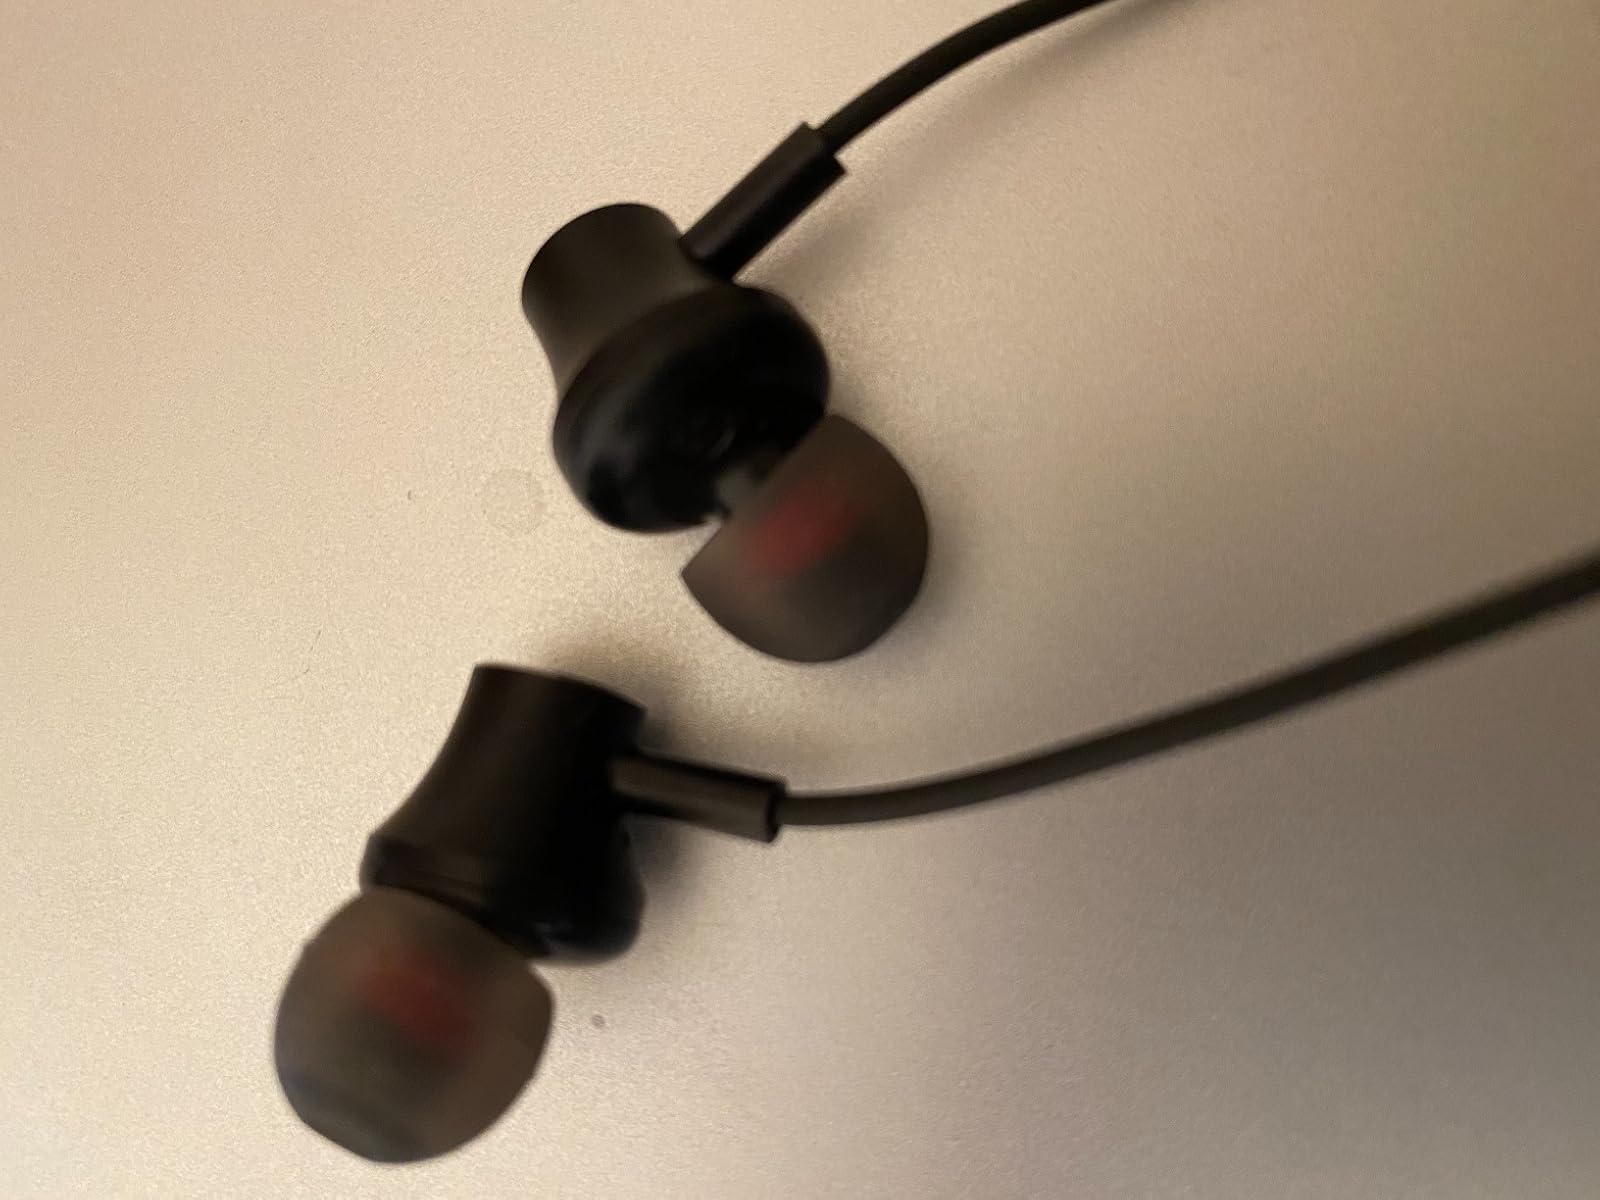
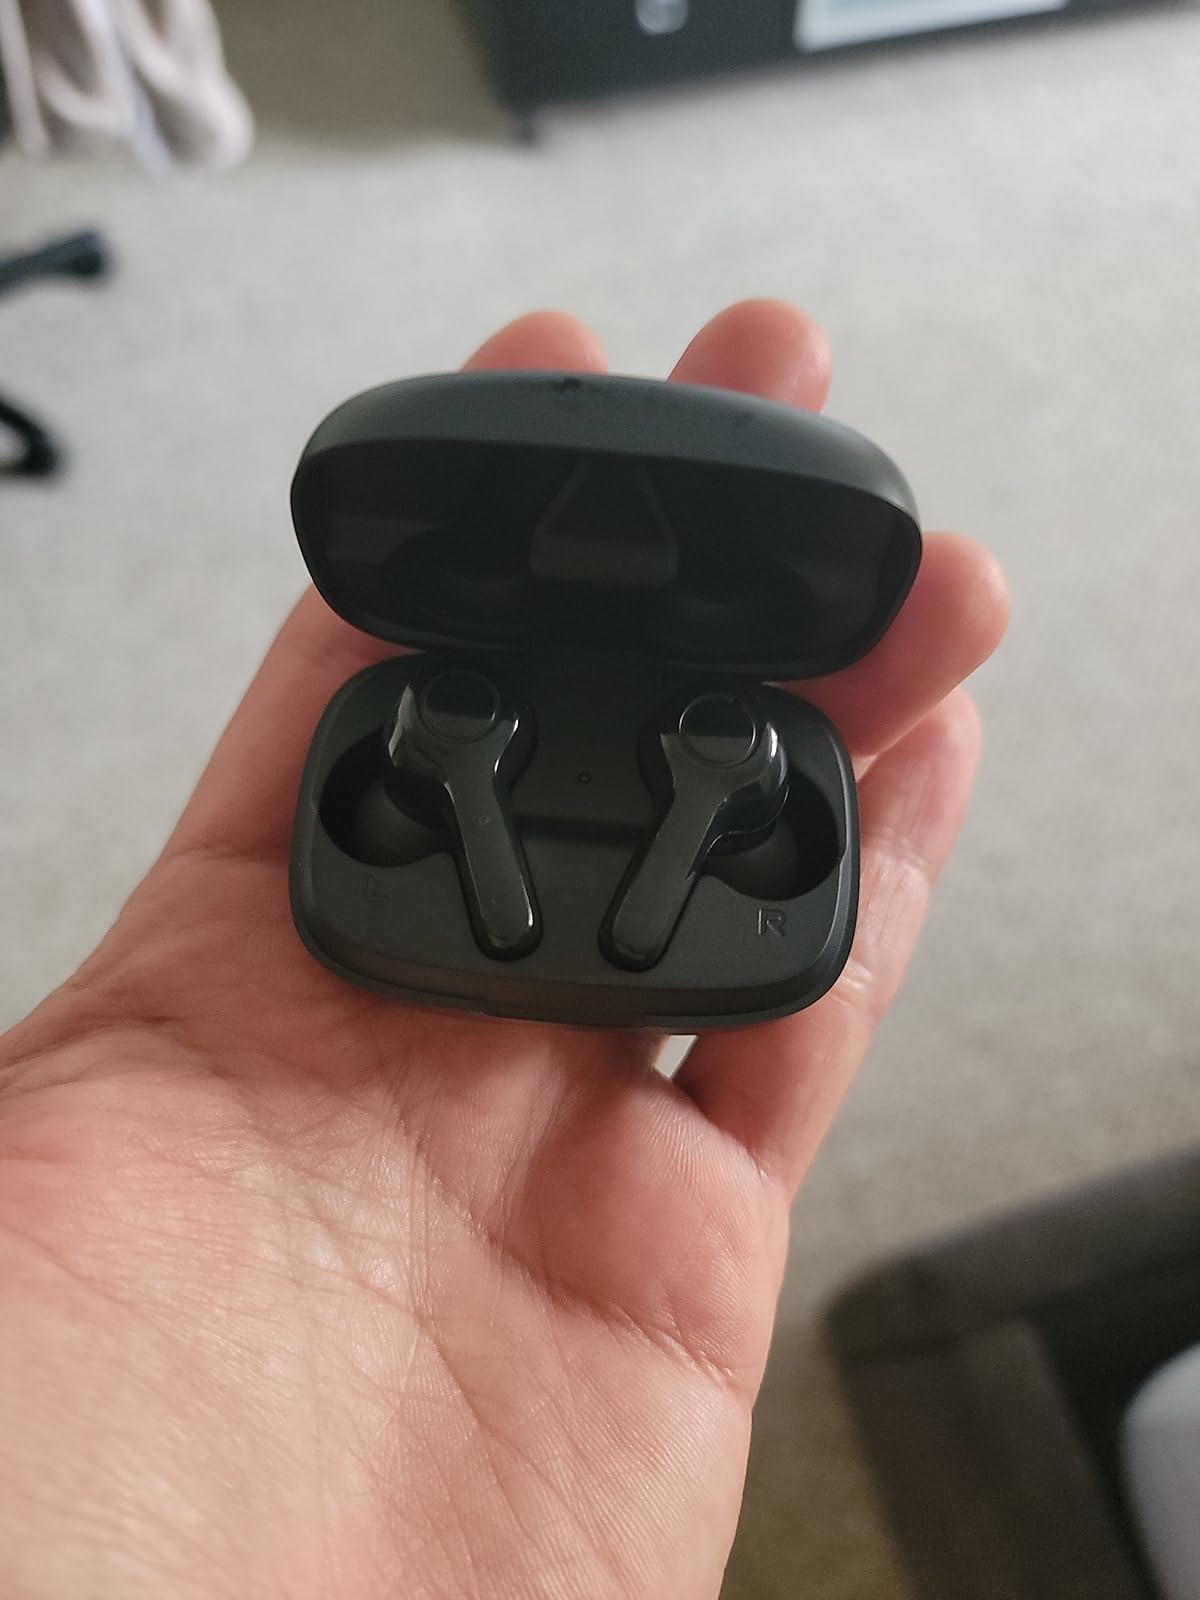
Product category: earbuds
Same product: no